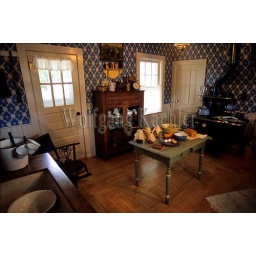
Usa, wisconsin, near sturgeon bay, door county, fish creek, historic noble house, kitchen